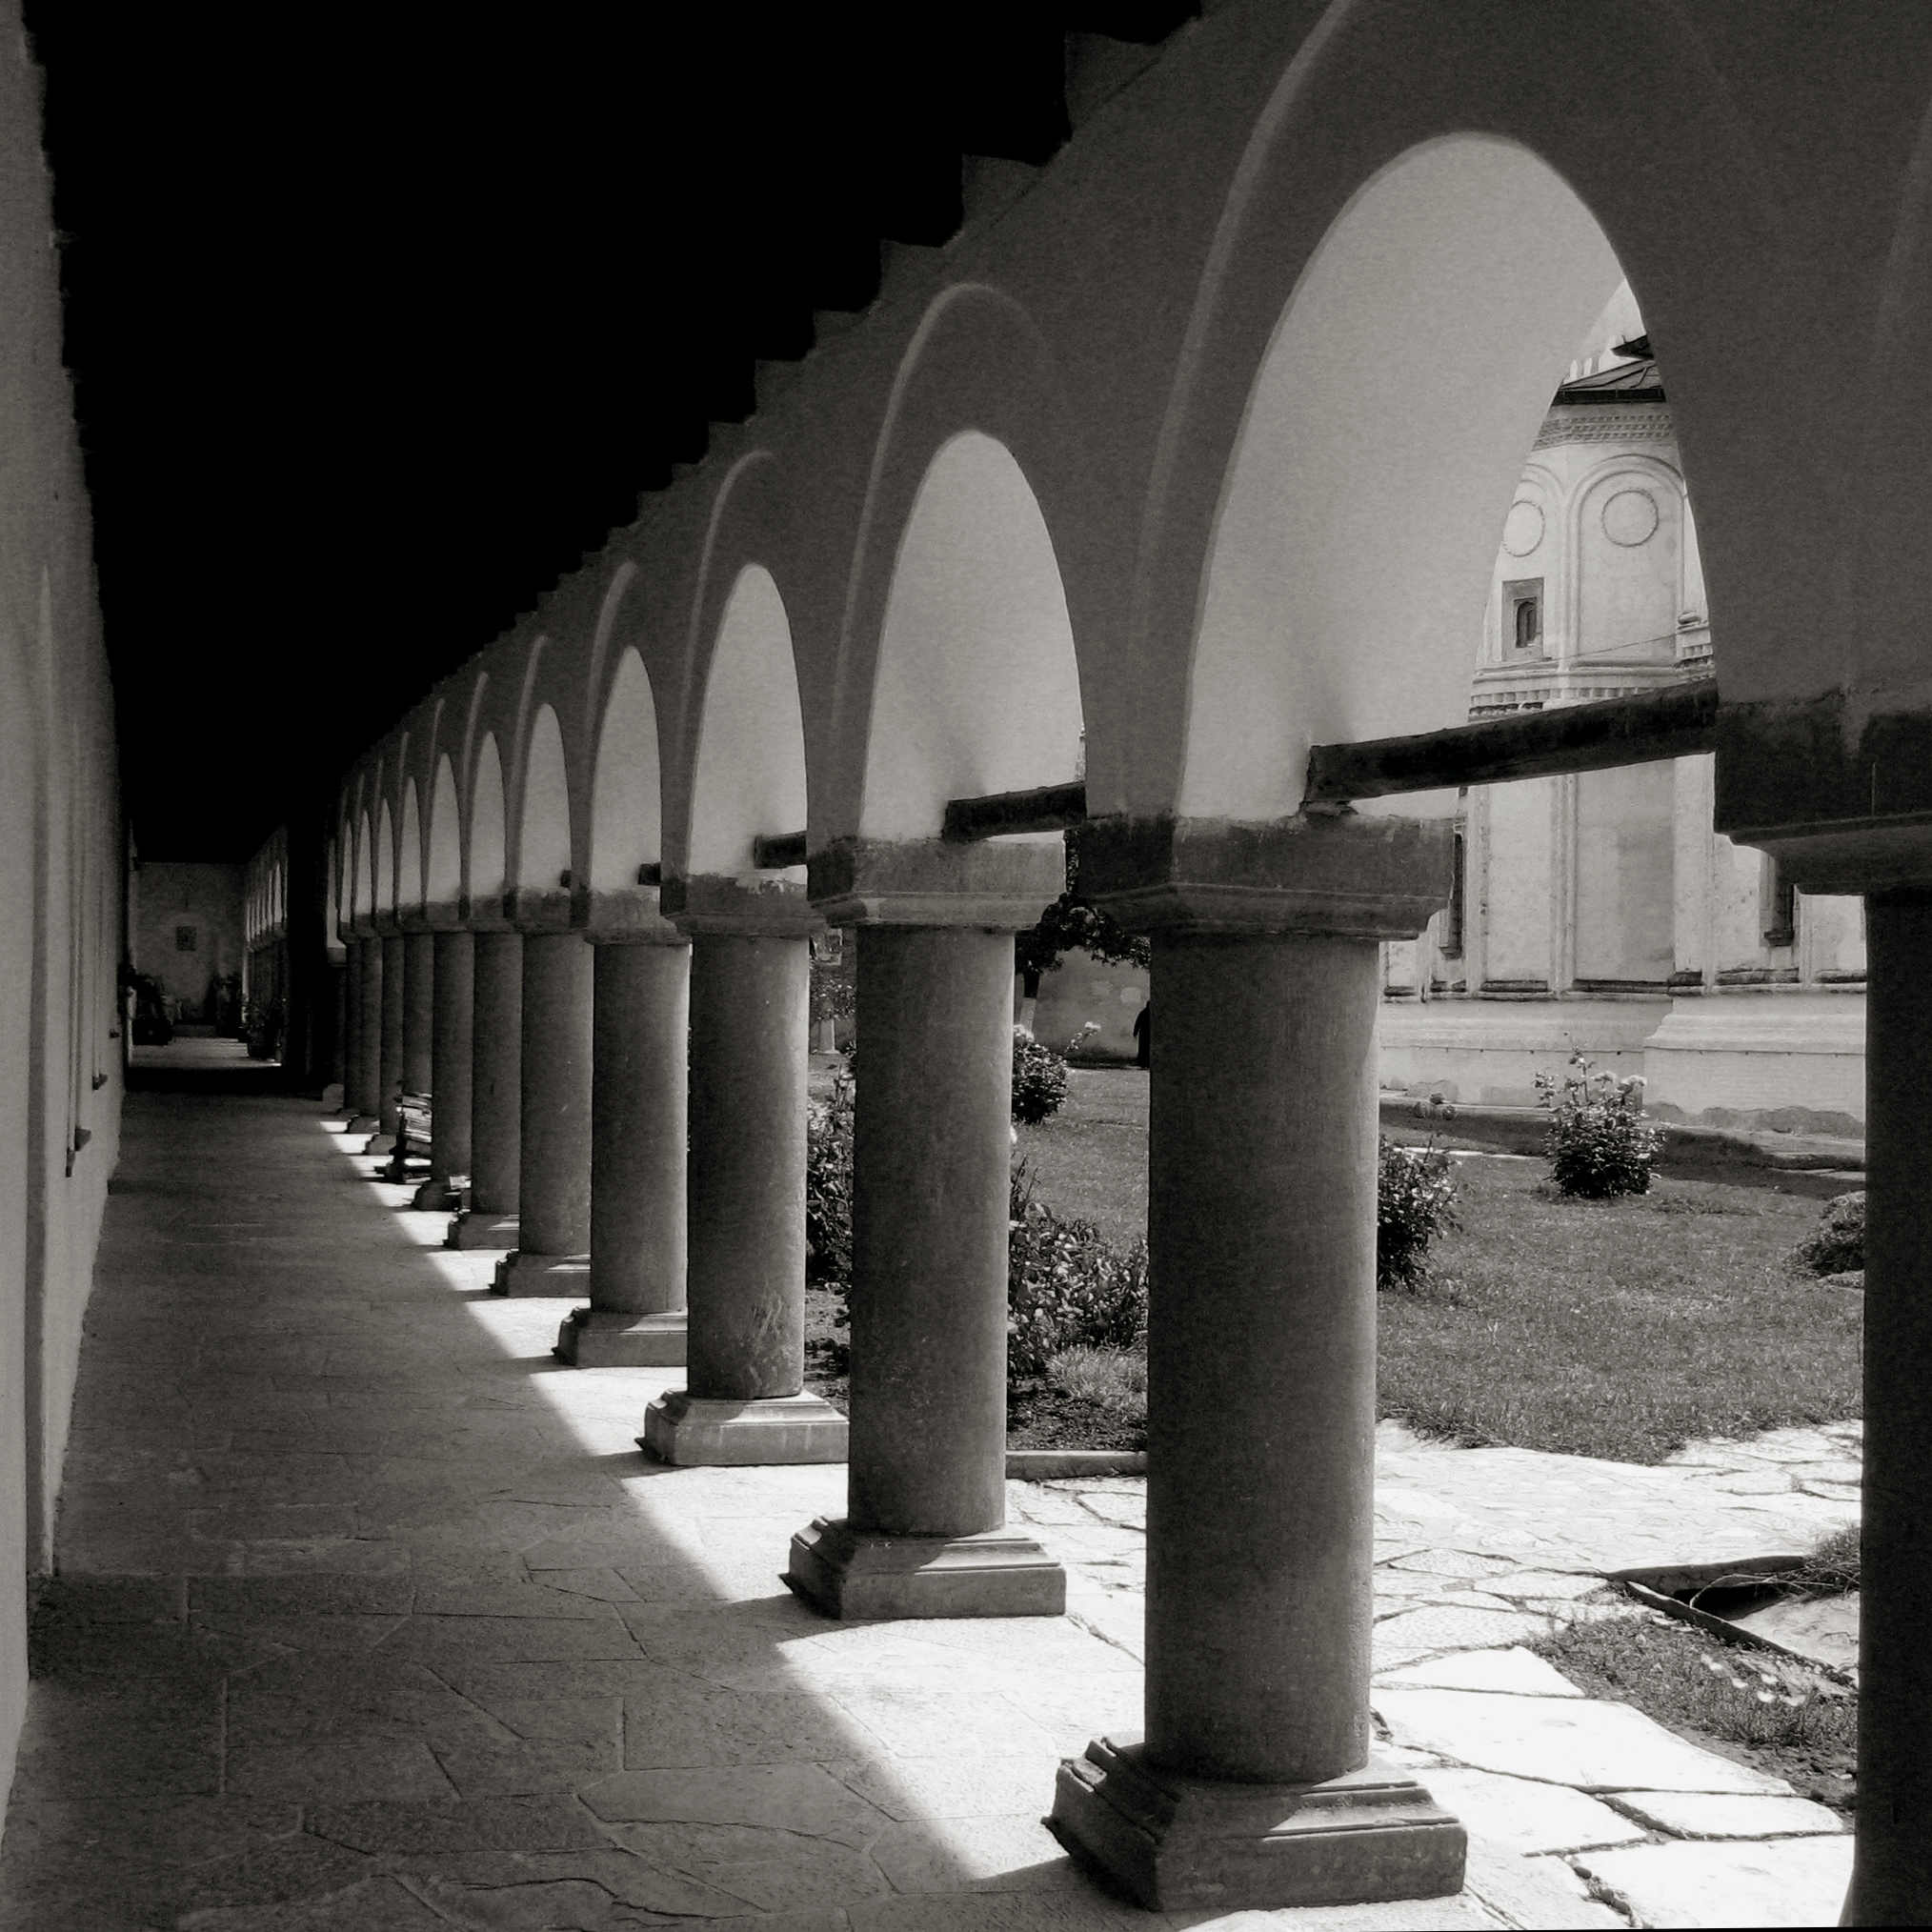
light, black and white, architecture, structure, white, photography, building, monument, photo, arch, column, religion, church, monochrome, christian, photos, capital, religious, free, cool image, de, temple, columns, monastery, symmetry, churches, fotografie, history, christianity, romana, arc, orthodox, unesco, eastern, shape, romania, colonnade, convent, bor, biserica, arhitectura, wallachia, muntenia, tara, romaneasca, orthodoxy, lumina, romanian, ortodoxa, patrimoniu, manastire, coloane, ortodoxia, ortodoxie, cretinism, cretin, ecclesiastical, bisericeasc, cladire, edificiu, capitel, valahia, tararomaneasca, colonada, oltenia, brancovenesc, brancoveanu, horezu, hurez, hurezi, mnstireahurezi, hurezimonastery, monasteryofhorezu, lmivliiaa09894, monochrome photography, ancient history